Canada at the 2020 Summer Olympics

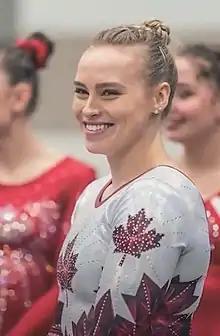
Ellie Black had the highest placement, fourth in the balance beam.

Canada entered four golfers, two per gender. All four golfers qualified directly among the top 60 eligible players for their respective events. The team was officially named on June 29, 2021.